Ella Polyakova

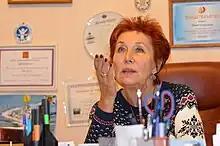
Ella Polyakova

Ella Mikhaylovna Polyakova (born 7 February 1941) is a Russian human rights activist, a member of President Vladimir Putin's advisory council on human rights. She is also a leader of non-governmental organization Soldiers' Mothers of St. Petersburg.